Jewellery

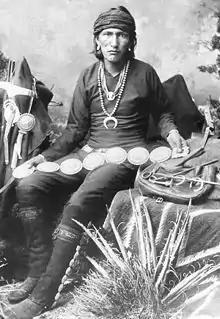
Bai-De-Schluch-A-Ichin or Be-Ich-Schluck-Ich-In-Et-Tzuzzigi (Slender Silversmith) "Metal Beater," Navajo silversmith, photo by George Ben Wittick, 1883

The Renaissance and exploration both had significant impacts on the development of jewellery in Europe. By the 17th century, increasing exploration and trade led to increased availability of a wide variety of gemstones as well as exposure to the art of other cultures. Whereas prior to this the working of gold and precious metal had been at the forefront of jewellery, this period saw increasing dominance of gemstones and their settings. An example of this is the Cheapside Hoard, the stock of a jeweller hidden in London during the Commonwealth period and not found again until 1912. It contained Colombian emerald, topaz, amazonite from Brazil, spinel, iolite, and chrysoberyl from Sri Lanka, ruby from India, Afghan lapis lazuli, Persian turquoise, Red Sea peridot, as well as Bohemian and Hungarian opal, garnet, and amethyst. Large stones were frequently set in box-bezels on enamelled rings. Notable among merchants of the period was Jean-Baptiste Tavernier, who brought the precursor stone of the Hope Diamond to France in the 1660s.